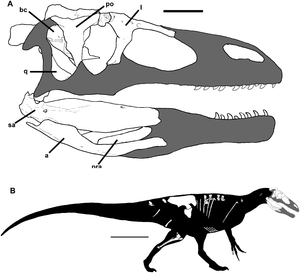
Murusraptor est un genre éteint de dinosaures théropodes de la famille des Megaraptoridae ayant vécu au Crétacé supérieur.